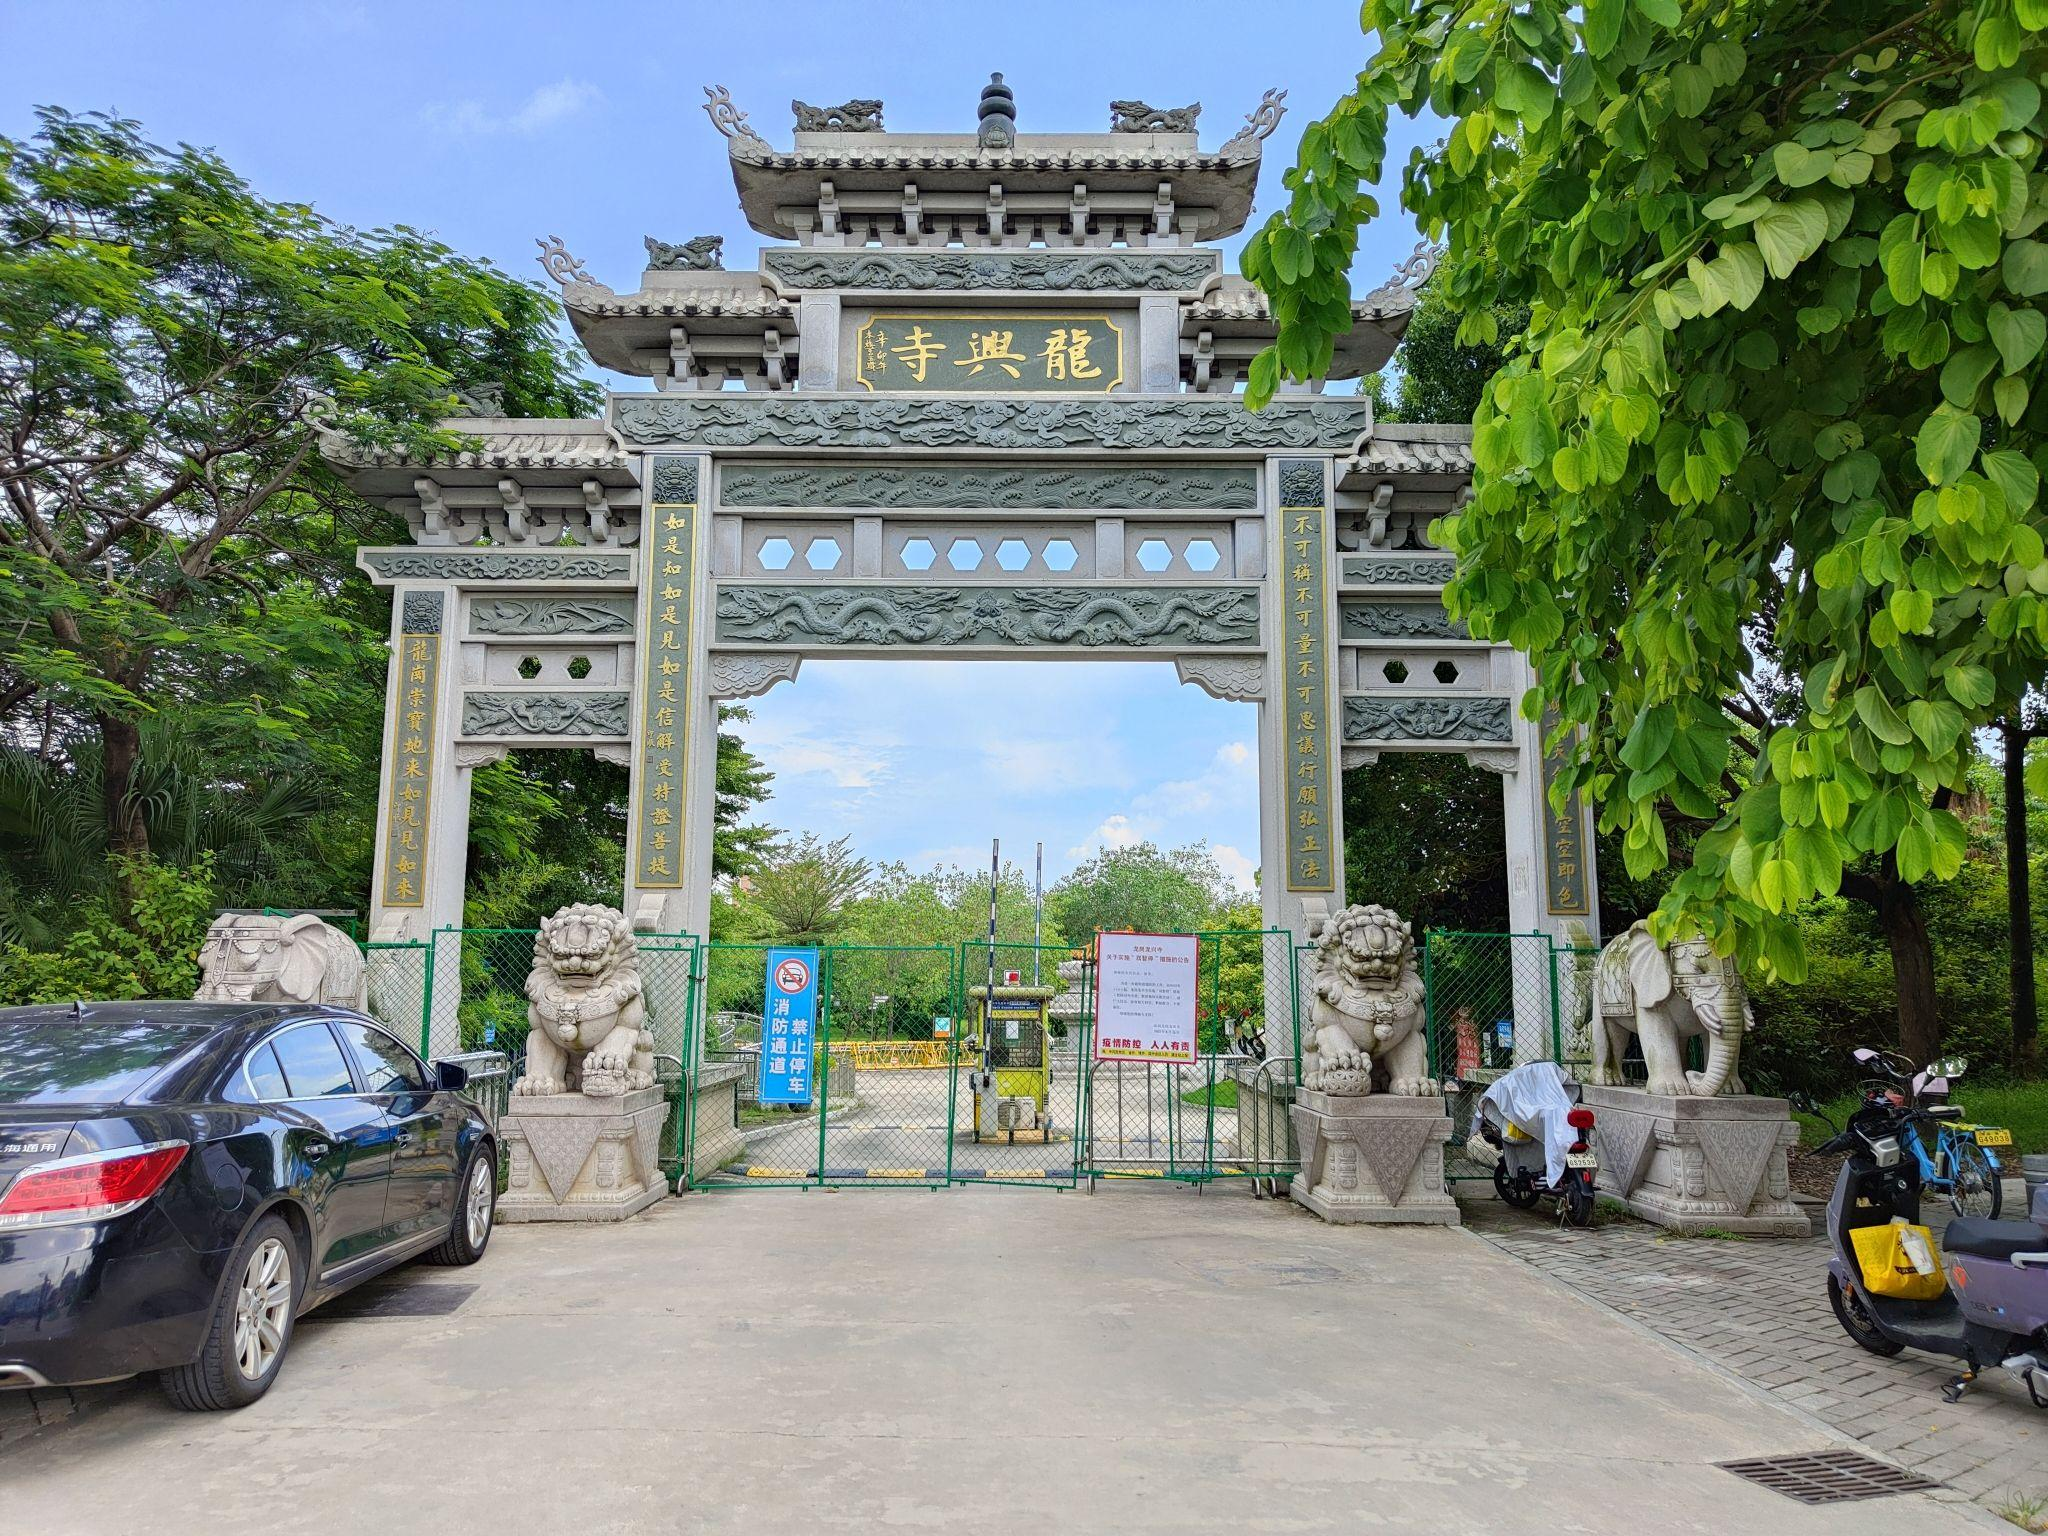
地标名称：龙兴寺
所在城市：深圳市·龙岗区